Mona von Bismarck

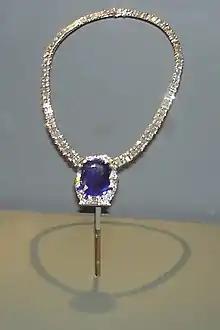
Bismarck Sapphire Necklace, National Museum of Natural History

When they returned from their honeymoon, Williams bought the Georgian mansion at the corner of 94th Street and Fifth Avenue designed by Delano and Aldrich in 1915 for Willard Straight. She had it decorated by Syrie Maugham. They also kept an estate named Oak Point on Bayville Avenue in Bayville, Long Island, for which Delano and Aldrich also did alterations. They kept a home on North Ocean Avenue in Palm Beach, Florida, and the villa Il Fortino overlooking Capri's Marina Grande, on land which belonged first to Caesar Augustus, and later to the Emperor Tiberius.